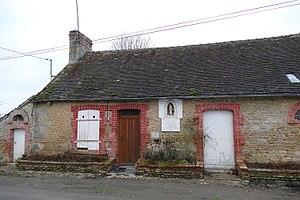
La maison d'enfance de Sainte-Thérèse à Semallé (Orne, Normandie, France).
Semallé est une commune française, située dans le département de l'Orne en région Normandie, peuplée de 352 habitants.